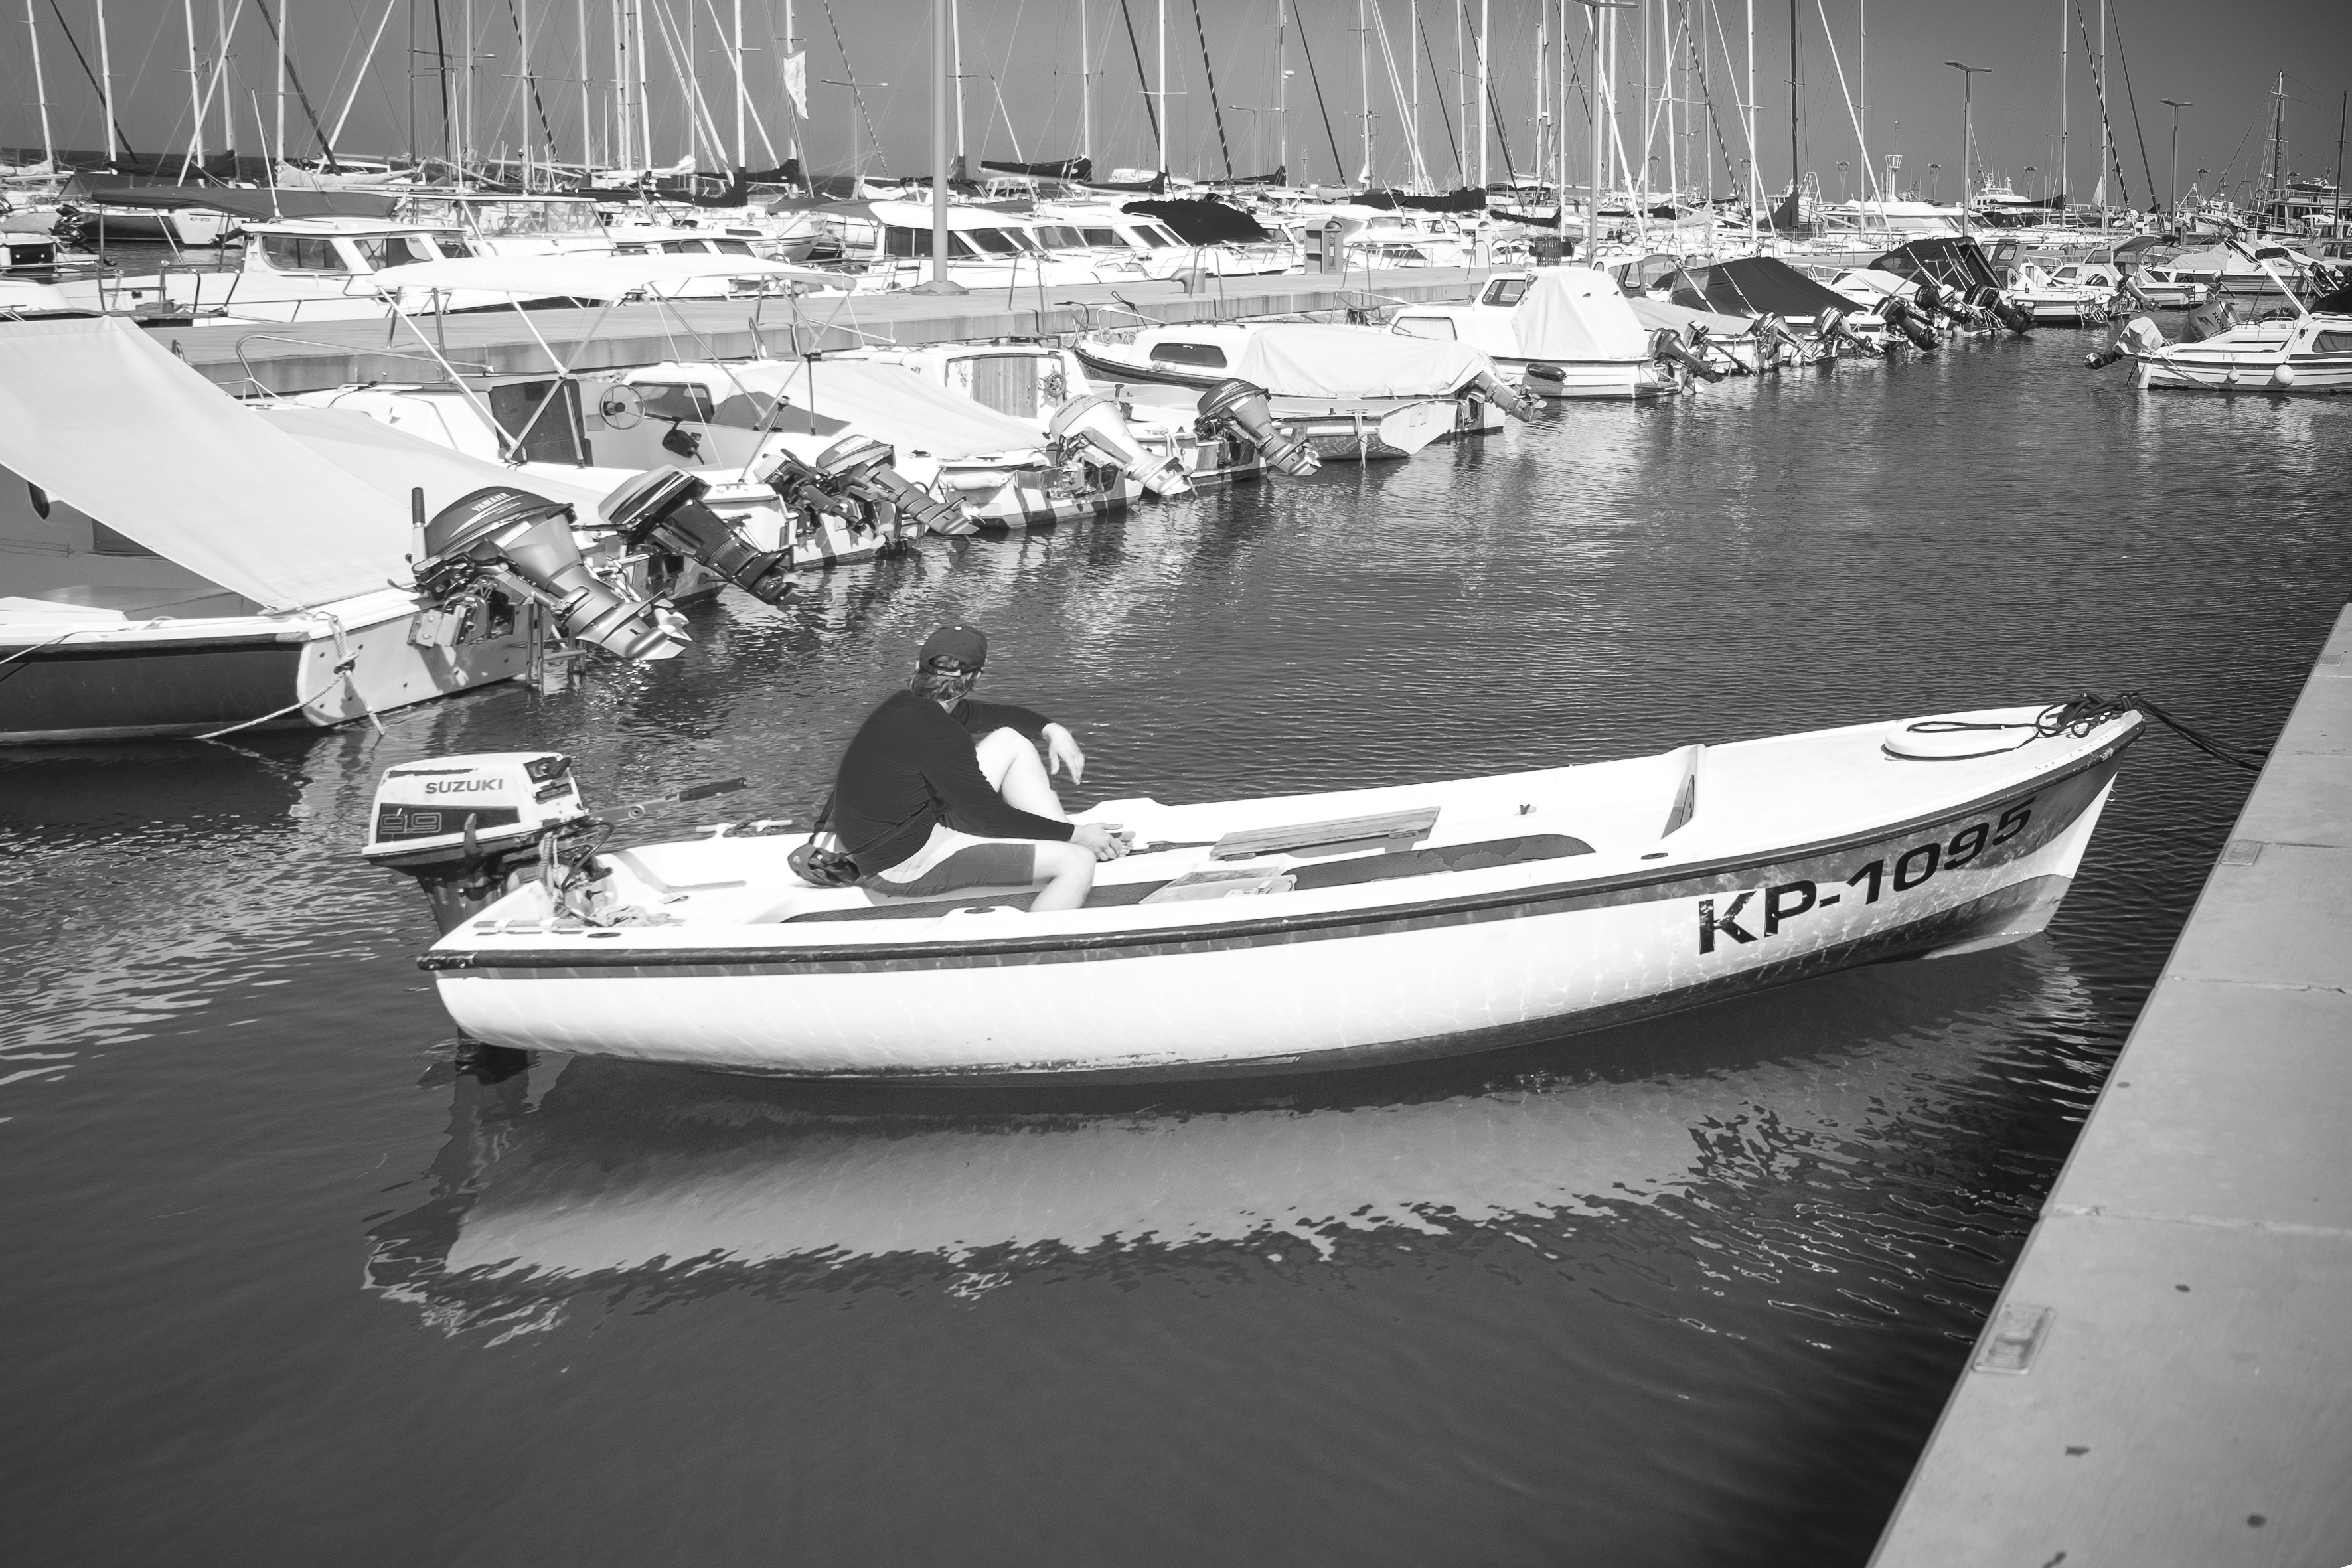
sea, dock, black and white, white, boat, street, urban, travel, fujifilm, vehicle, monochrome, motorboat, bw, blackandwhite, blackwhite, koper, ngc, fuji, watercraft, slovenia, fujixt1, fujix, noireblanc, sloveniakoper, fishing vessel, dinghy, monochrome photography, skiff, watercraft rowing